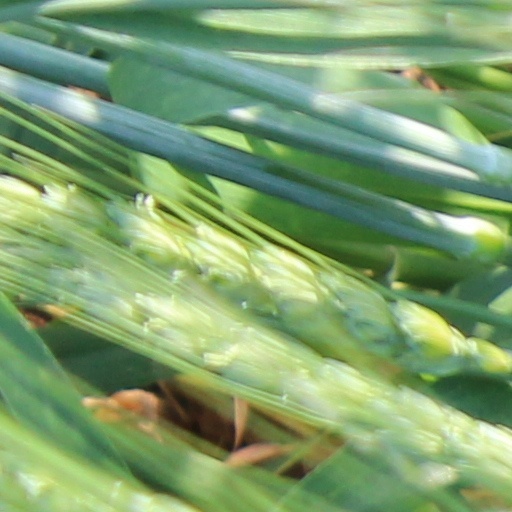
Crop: wheat